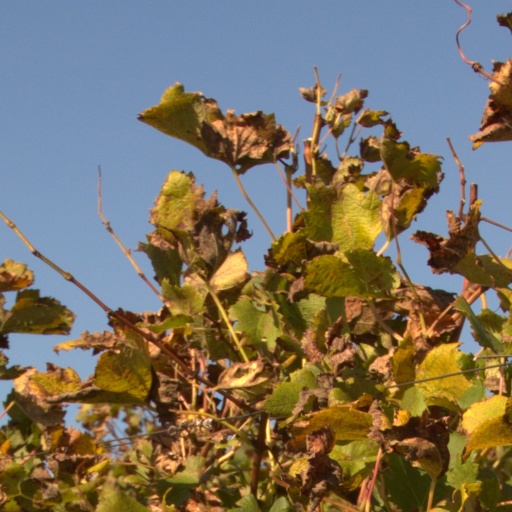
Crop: grape